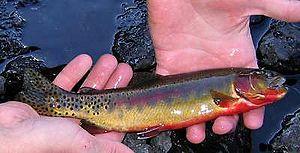
La Truite dorée, est une espèce de poissons salmoniformes, originaire d'Amérique du Nord.